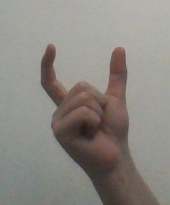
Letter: nun